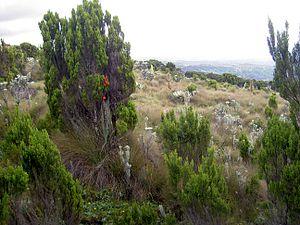
Le mont Kenya, dont le nom signifie « montagne de l'autruche » chez les Wakamba, une des populations vivant à ses pieds, est le point culminant du Kenya et le deuxième plus haut sommet d'Afrique, derrière le Kilimandjaro. Les plus hautes cimes culminent à 5 199 mètres à la pointe Batian, 5 188 mètres à la pointe Nelion et 4 985 mètres à la pointe Lenana. Il se situe au centre du pays, juste au sud de l'équateur, à approximativement 150 kilomètres au nord-nord-est de la capitale Nairobi.